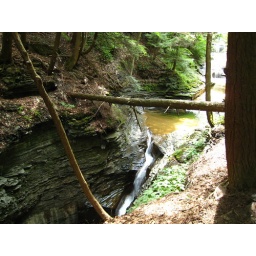
We walked along the waterfall trial. The water shapes the rock in strange shapes.